Charles Cook (academic)

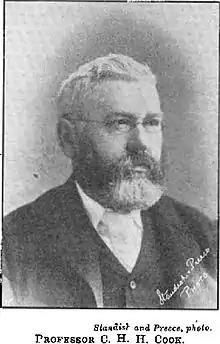
Studio headshot of Charles Henry Herbert Cook taken from "The Cyclopedia of New Zealand [Canterbury Provincial District]" 1903.

Charles Henry Herbert Cook (30 September 184321 May 1910) was an English-born, Australian-raised, New Zealand-based mathematician. He was born in Kentish Town, Middlesex, England, on 30 September 1843, but educated in Melbourne, Australia, where he got a BA and an LLB from University of Melbourne. He then went to St John's College, Cambridge, initially to train for the English Bar but became interested in mathematics.